Zawiya (institution)

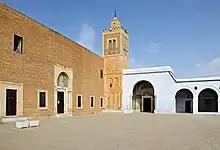
Zawiya of Sidi Sahib in Kairouan (rebuilt in the 17th century)

The zawiya as an institution pre-dates the arrival of formal "tariqa"s in North Africa and traces its origins to the "qubba" tombs which sometimes acted as shrines and to the early ribats on the frontier of the Islamic world to which holy men sometimes retired with their followers. The first zawiya buildings in Ifriqiya (present-day Tunisia) were built under Hafsid rule in the 14th century. The zawiyas of Kairouan are believed to be the oldest and are centered around the tombs of local saints. These include the Zawiya of Sidi Sahib (or Abu Zama'a al-Balawi), founded in the 14th century (though the current building dates from the 17th century), and the Zawiya of Sidi 'Abid al-Ghariani, which was also established in the 14th century. The first formal zawiyas in Morocco were founded under the Marinid dynasty in the 14th century as well, most notably the zawiya built in Chellah by Abu al-Hasan and the Zawiyat an-Nussak built by his successor Abu Inan in Salé. Both examples, partly ruined today, were similar to madrasas in form and function. In Algeria, another major example is the religious complex of Sidi Abu Madyan (or Sidi Boumediene), also founded by Abu al-Hasan and built around the older tomb of Abu Madyan (d. 1197). In Fez, the tomb of Idris II, a "sharif" (descendant of Muhammad) and one of the city's founders, was rebuilt in the early 14th and early 15th centuries and maintained by his Idrisid descendants. In Tunis, the Zawiya of Sidi Ben 'Arus and the Zawiya of Sidi Qasim al-Jalizi, two of the most important zawiyas in the city, were both established near the end of the 15th century around the tombs of important saints.